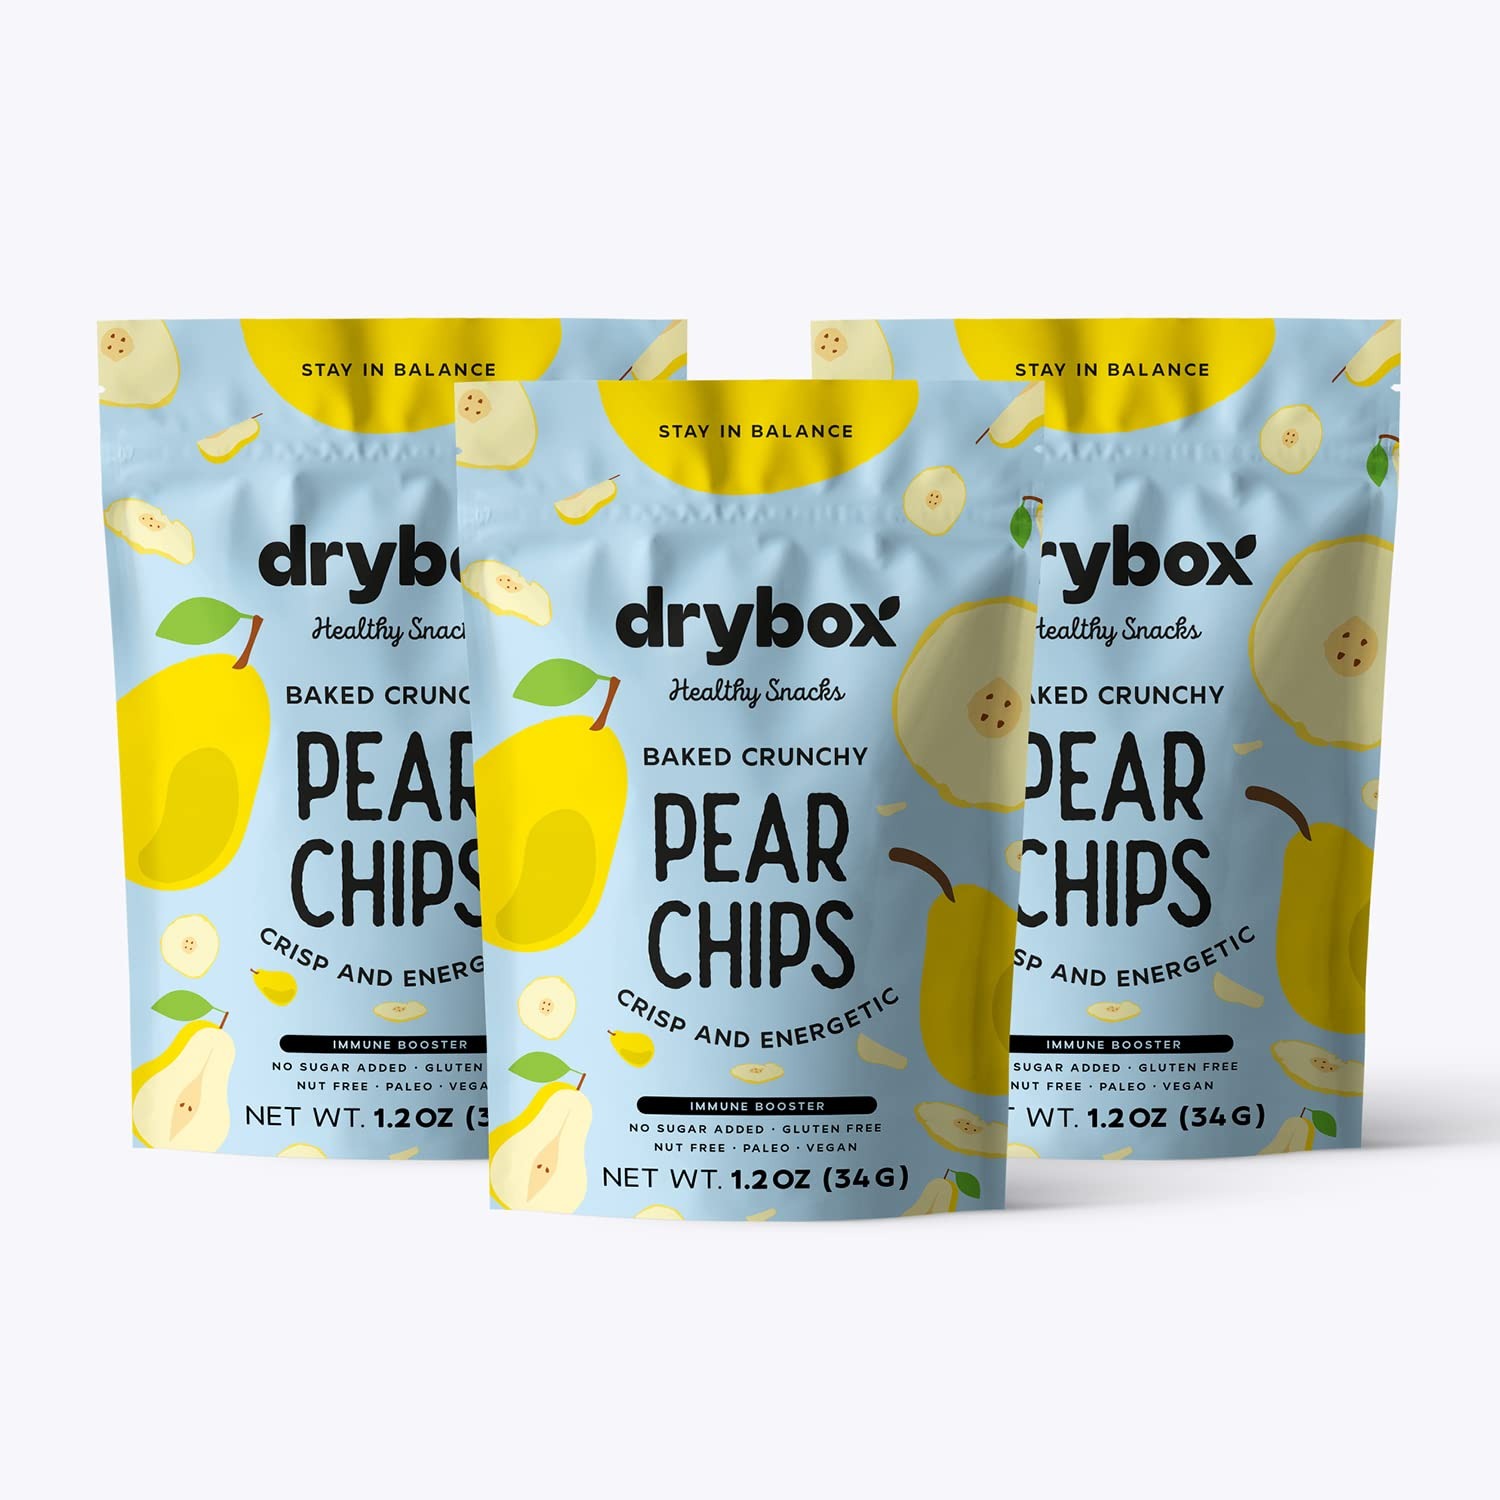
Item Name: Drybox Pear Chips 3 Pack Thin Sliced Sweet with No Sugar Added | Non GMO, Unpeeled, With the Rind | Gluten Free Kosher Hallal Vegan Keto and Paleo Friendly Snack | 1.2 oz per pack, 3 Pack
Bullet Point 1: SO TASTY - Get a burst of concentrated pear flavor with pear chips! Crunchy, tasty, and so portable. Sweet crispy thin sliced dried pears. No sugar added, ever. Resealable bag - save some for later, if you can!
Bullet Point 2: NUTRIENT DENSE - Not-peeled so that you get the benefits of the rind; tastier, less waste, and healthier. Grown in the rich Mediterranean region, our fruit absorbs all their goodness from healthy soil. Low calorie snack with lots of fiber, a gut healthy snack.
Bullet Point 3: SINGLE INGREDIENT SNACKS - All Drybox dried fruit, chips, and powders are 100% pure fruit. No preservatives, no sugar, no dyes, no fillers. All Natural, Raw, Vegan, Non-GMO, Gluten Free, Kosher (Pareve). Ripened by the warm Mediterranean sun.
Bullet Point 4: PLANET CONSCIOUS - Made in a zero-waste factory with 100% renewable energy. Drybox is a proud partner of the TEMA Foundation, which helps with reforestation and the protection of natural habitats.
Product Description: <p><b>Drybox Dried Fruit Chips</b></p><p>Grown without pesticides and packaged without preservatives. Drybox is proud to provide only single ingredient snacks, because nature doesn't need embellishment to taste amazing.</p><p> Meet the Drybox family of fruit chips, all are <em>thin sliced for a crunchy, yet chewy texture that is oh so snackable</em>All of our fruits are grown in the nutrient dense soil of the Mediterranean, making them a healthy addition to any diet. Every Drybox fruit has their own unique heritage; local farmers inherit a tradition of sustainably cultivating and hand-picking the fruit when it’s perfectly ripe.</p> <p>Available Dried Fruit Chips from Drybox:<br> &bull; Dried Strawberry Chips, Sweet and Tart<br> &bull; Dried Sweet Persimmon Chips, Tasty and Exotic Sweetness<br> &bull; Dried Apple Chips, Crunchy and Subtly Sweet<br> &bull; Dried Pear Chips, Supremely Sweet and Tender<br></p><p> Stock them in your pantry at home, the car, gym bag, or the office. Also makes a sweet topping for yogurts and parfaits. Drybox fans love to pack it into school lunch boxes or add it to their afternoon tea ritual instead of a biscuit.</p>
Value: 3.0
Unit: Ounce

Price: 19.99